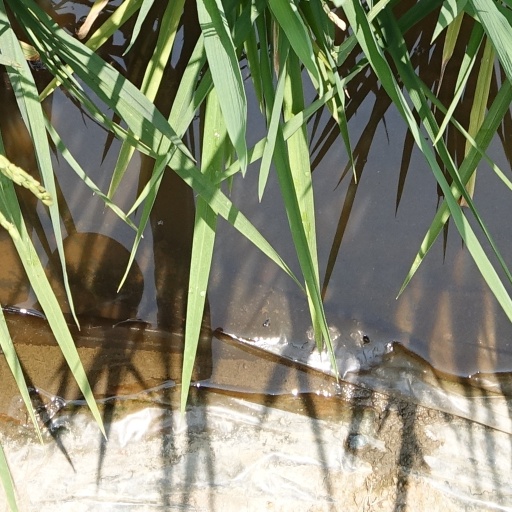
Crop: rice